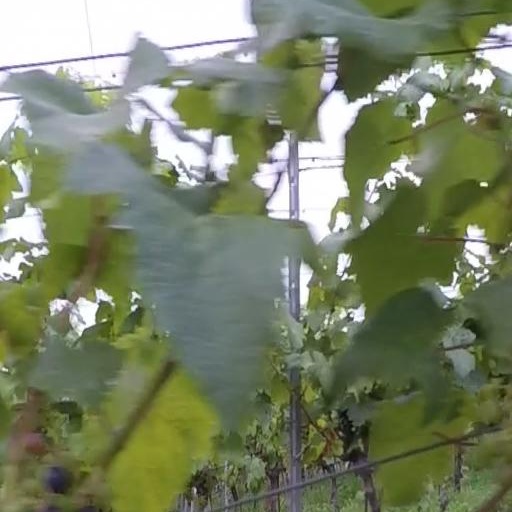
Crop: grape